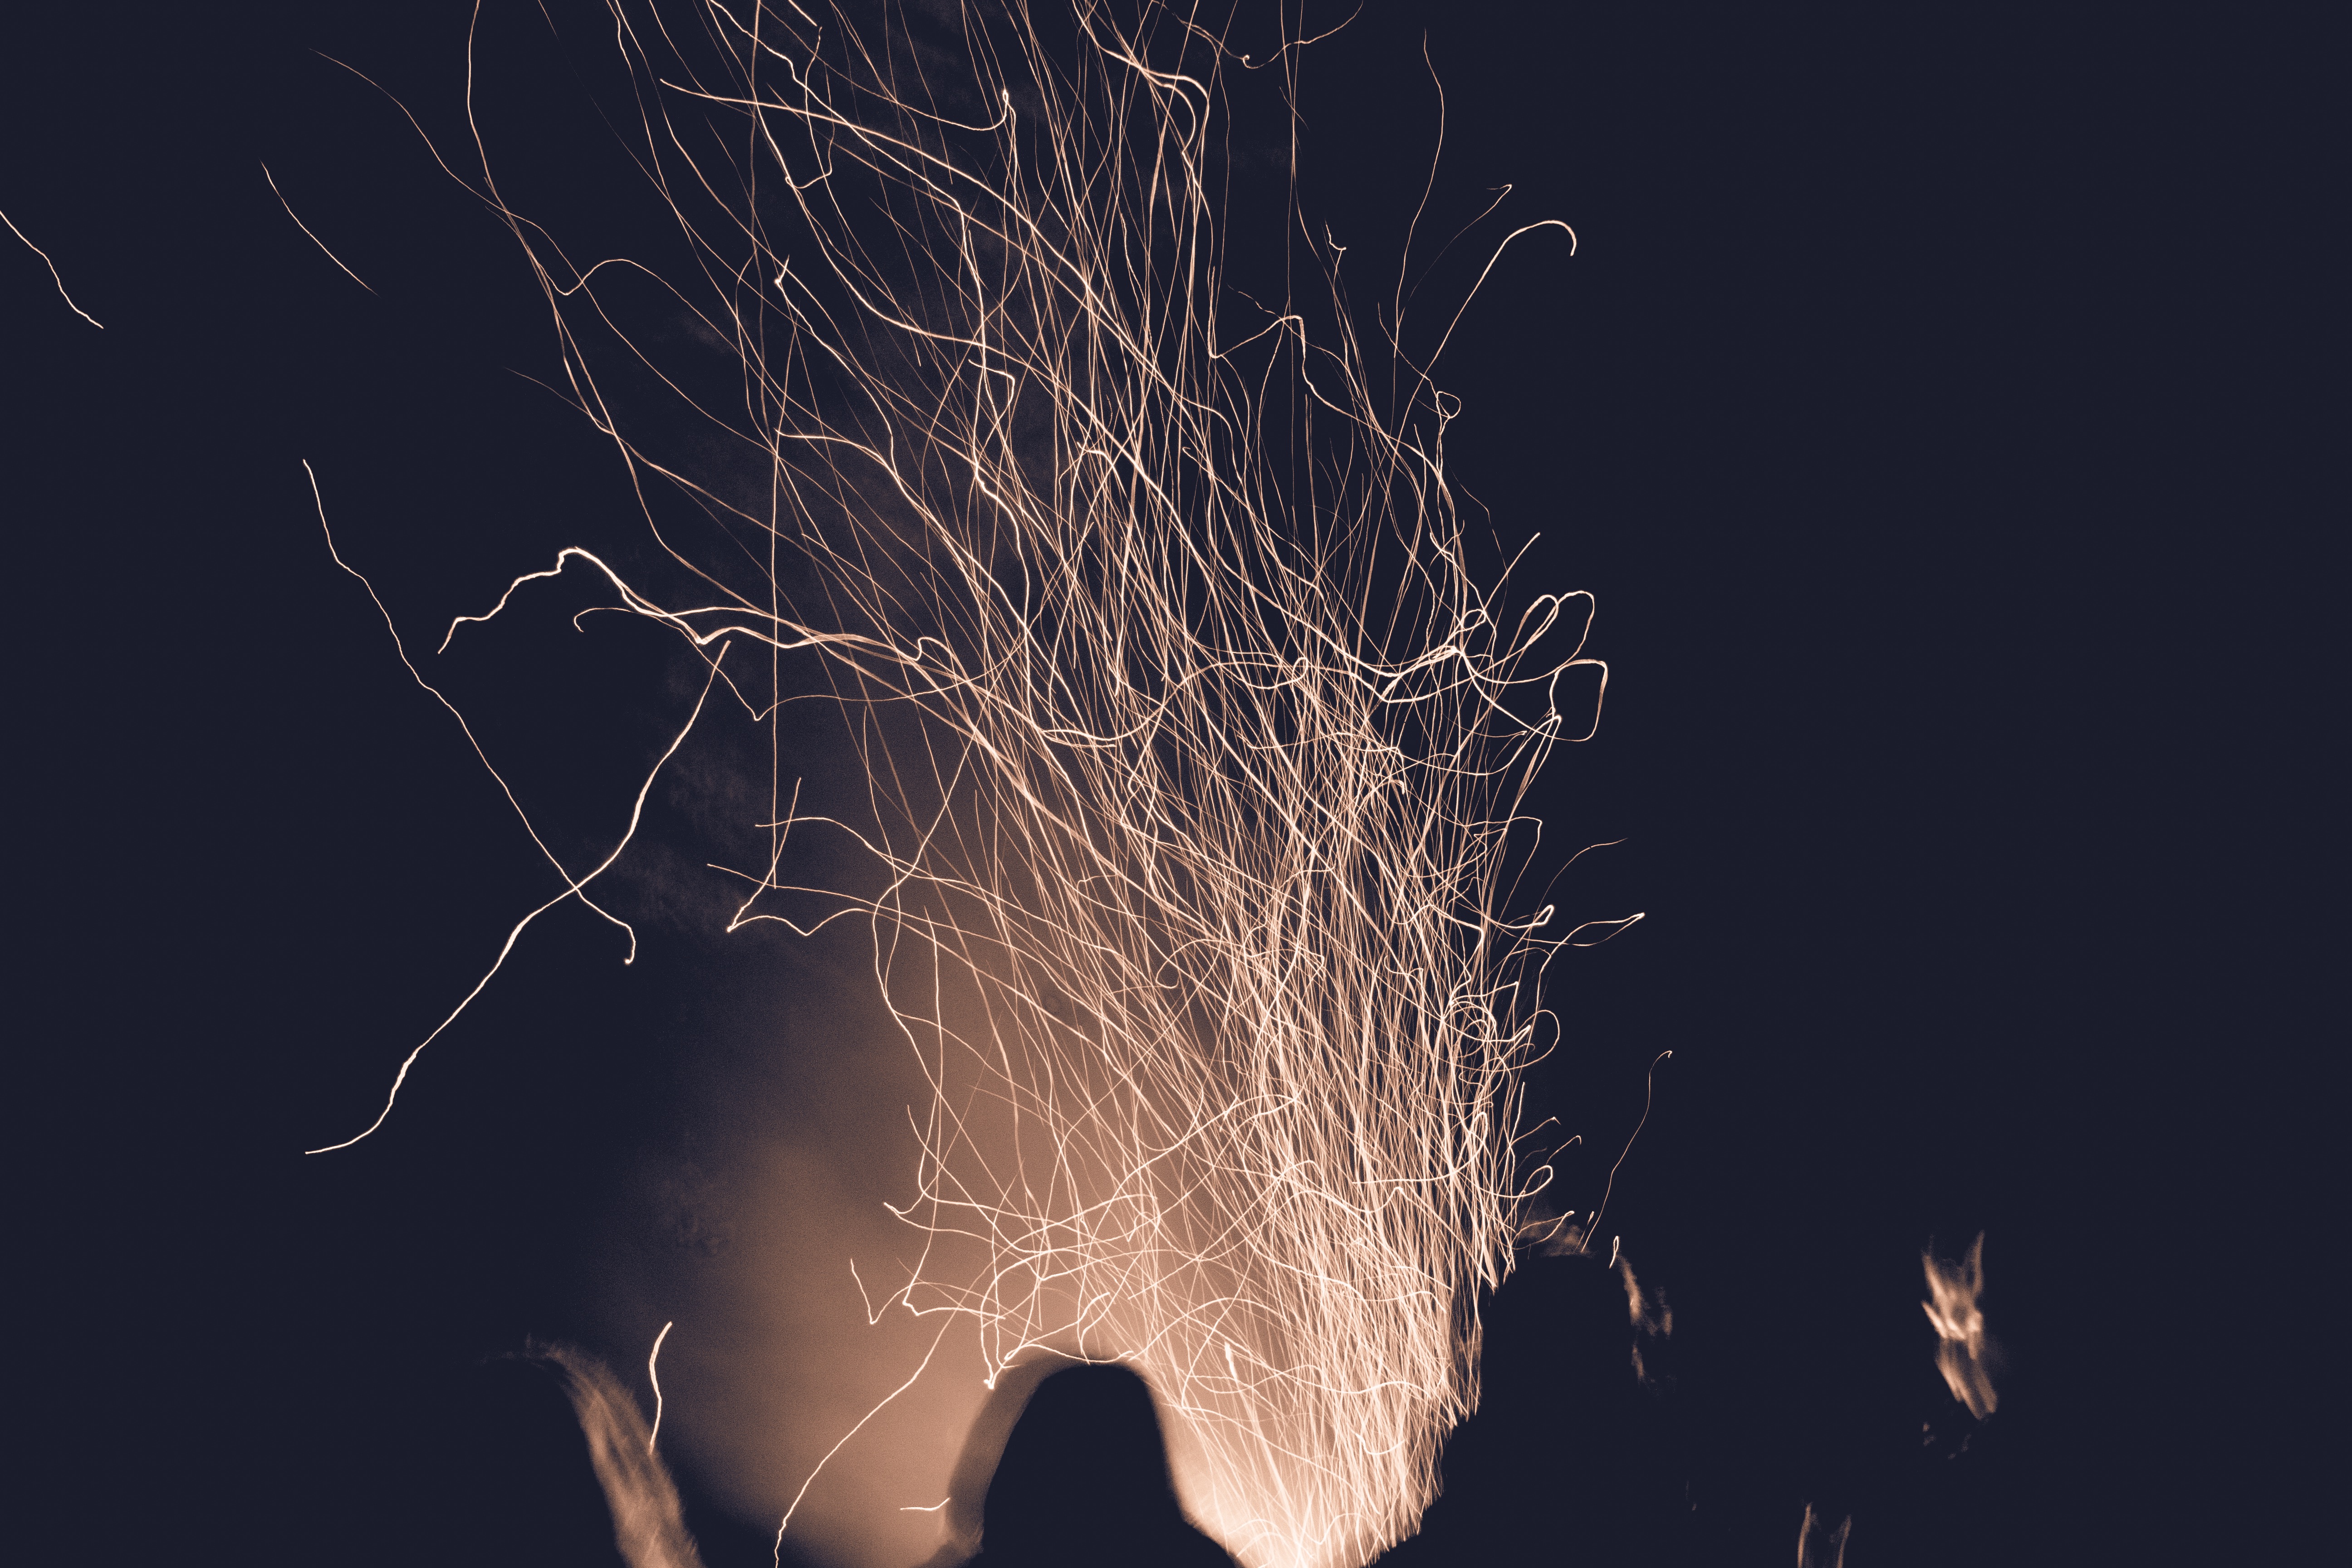
branch, light, night, sunlight, sparkler, darkness